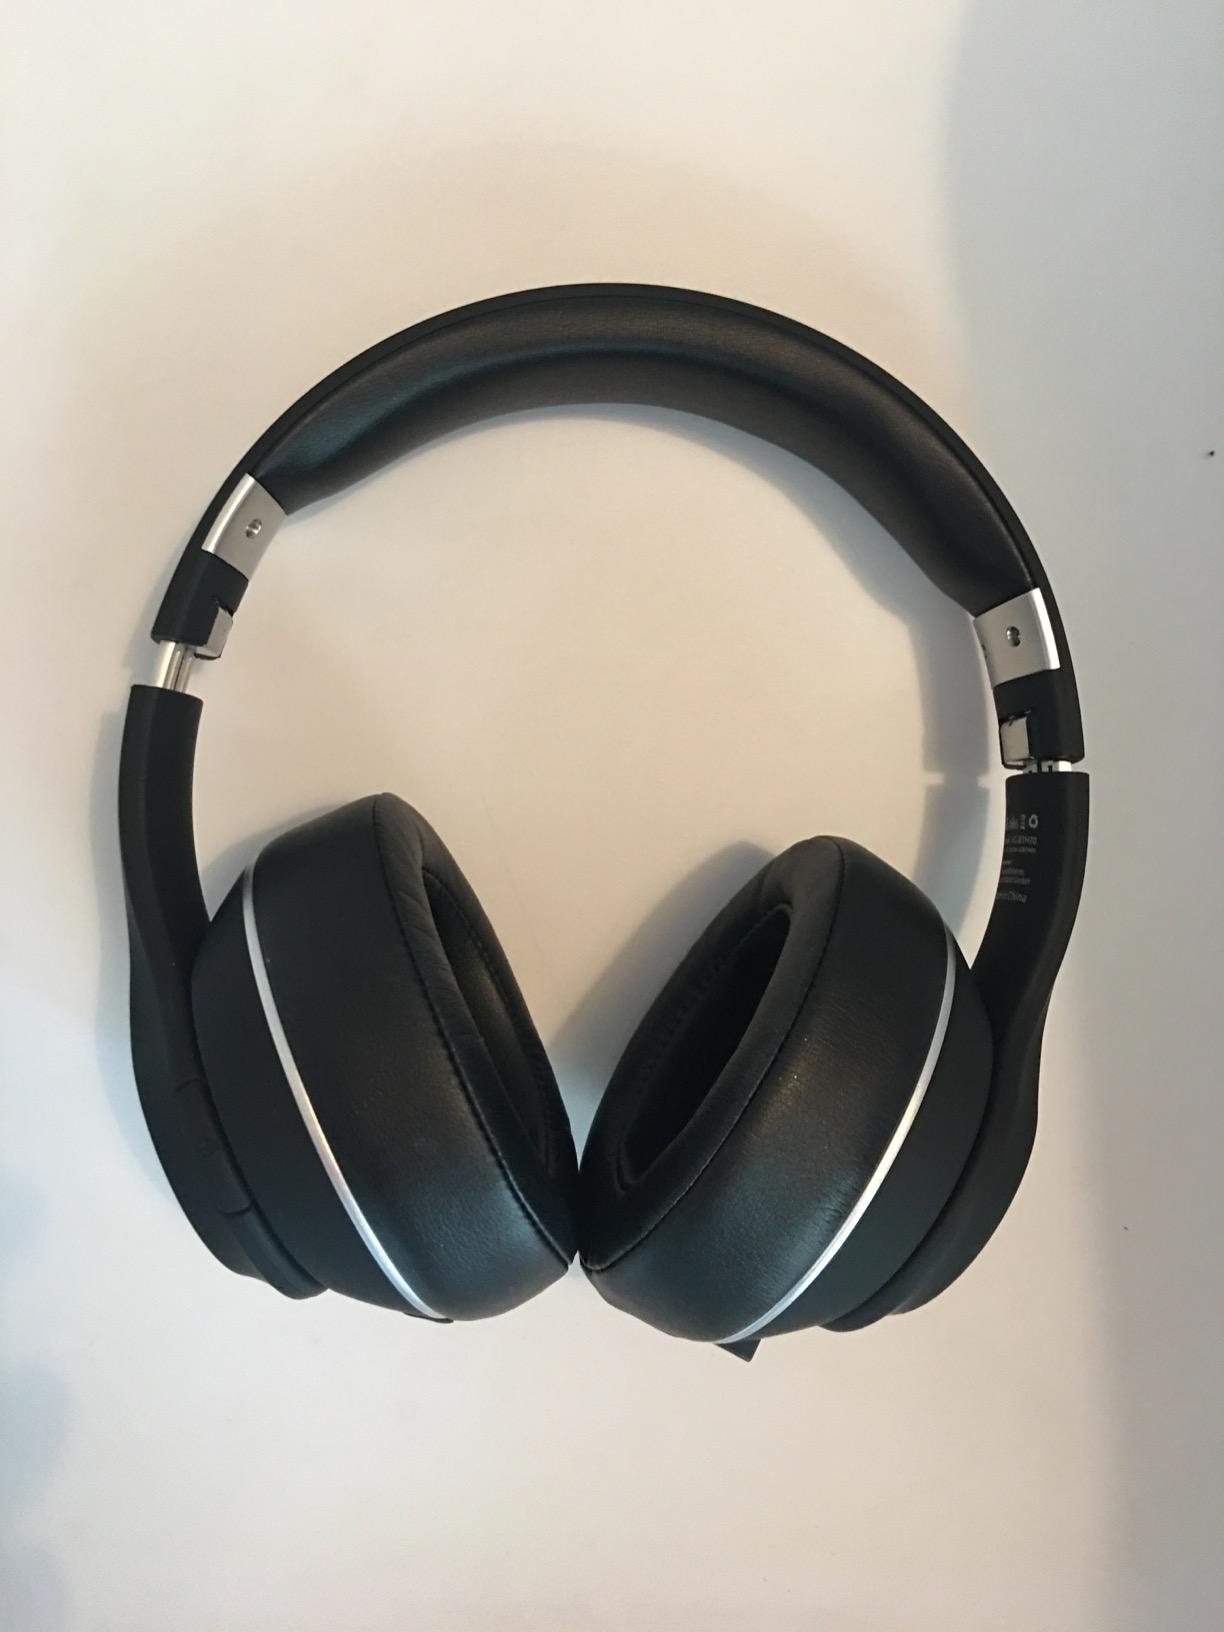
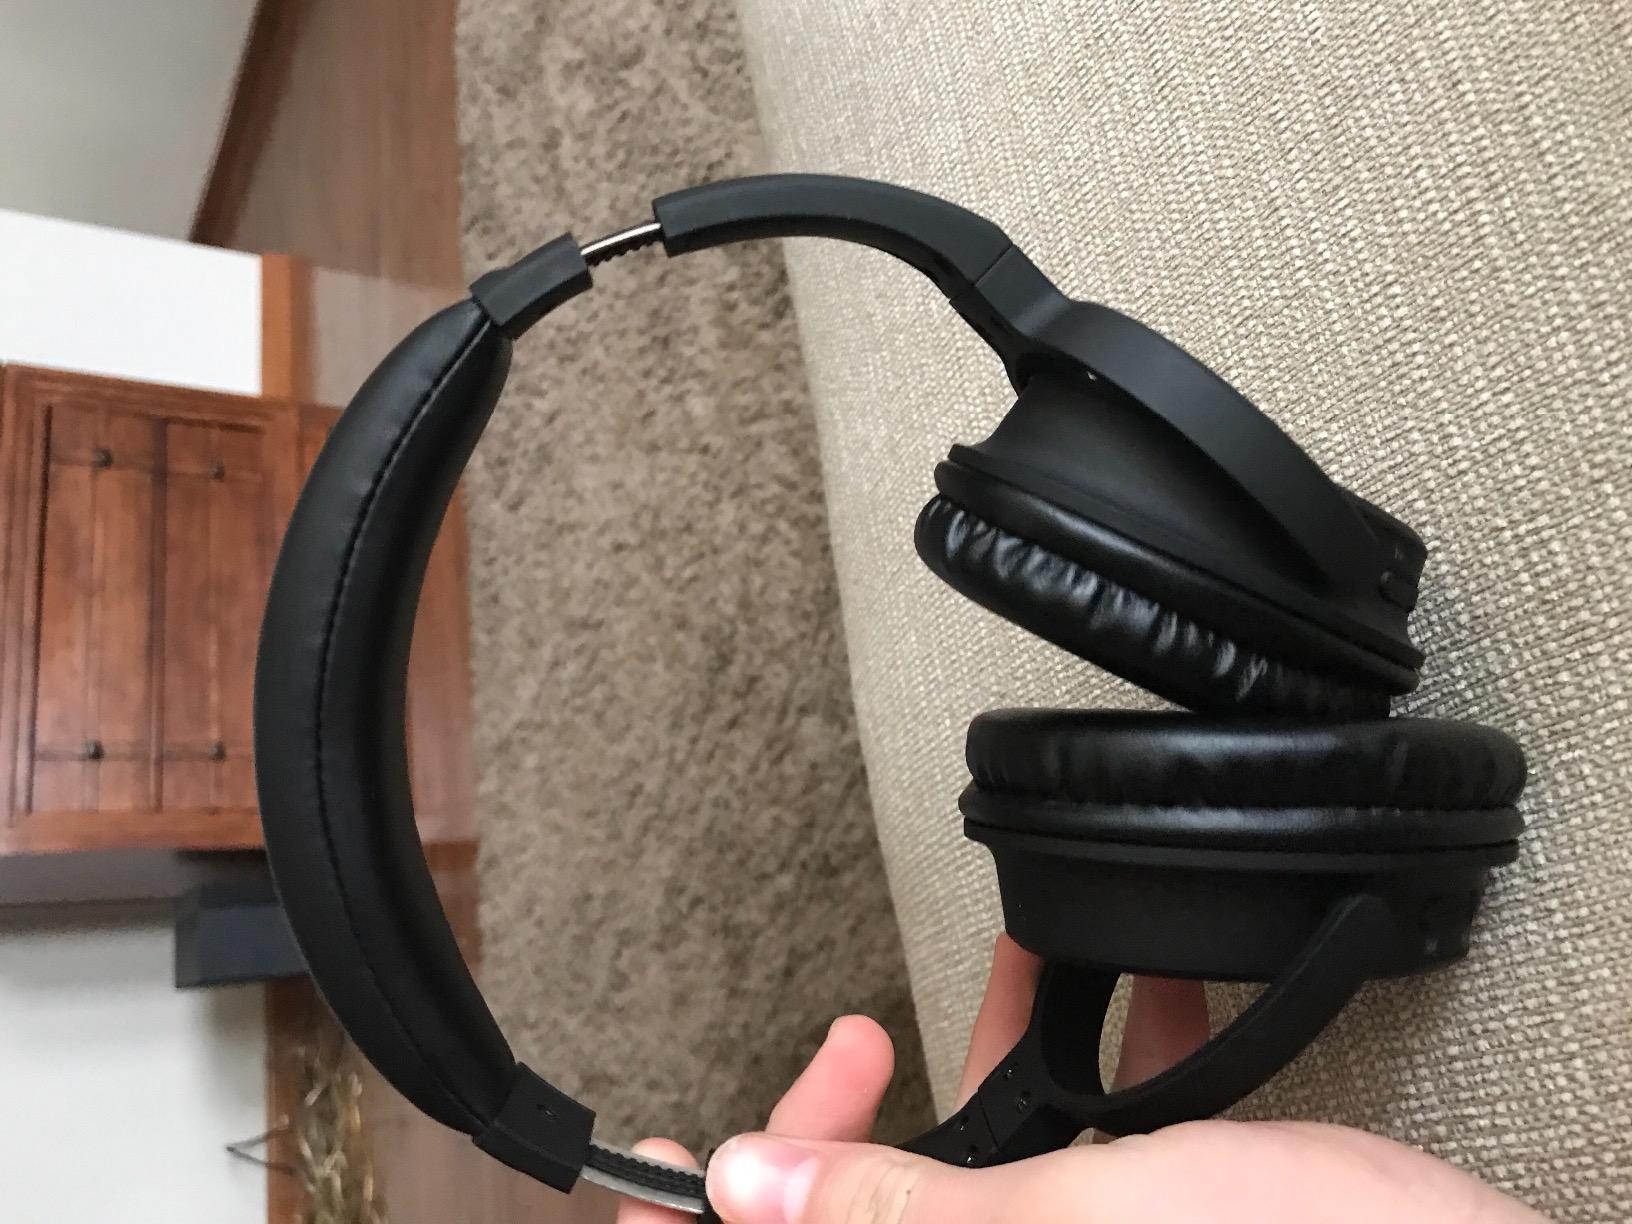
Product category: headphones
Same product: no